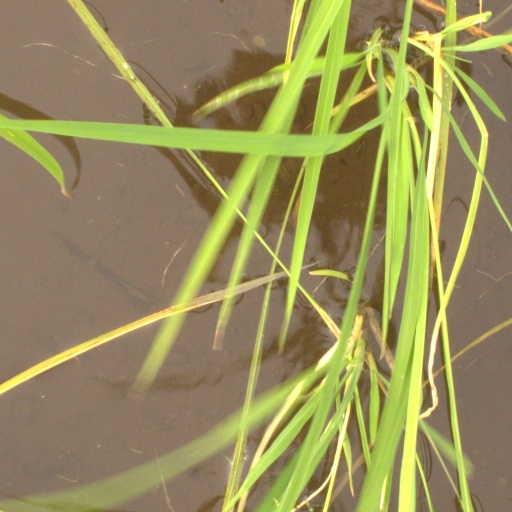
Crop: rice